Christian Dick Block

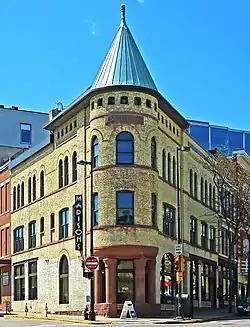

The Christian Dick Block is a historic commercial building located at 106 East Doty Street in Madison, Wisconsin. The building was constructed in 1889 for liquor wholesaler Christian Dick. The prominent Madison architectural firm of Conover & Porter designed the Richardsonian Romanesque style building; it is one of the city's earliest extant examples of both the firm's work and the style. The building was added to the National Register of Historic Places in 2002.